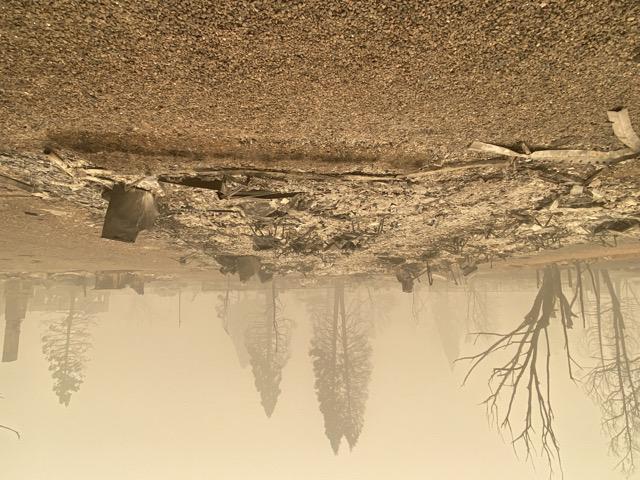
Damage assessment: destroyed